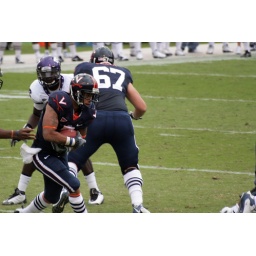
Cavalier running back Mikell Simpson runs the ball during the game against TCU.